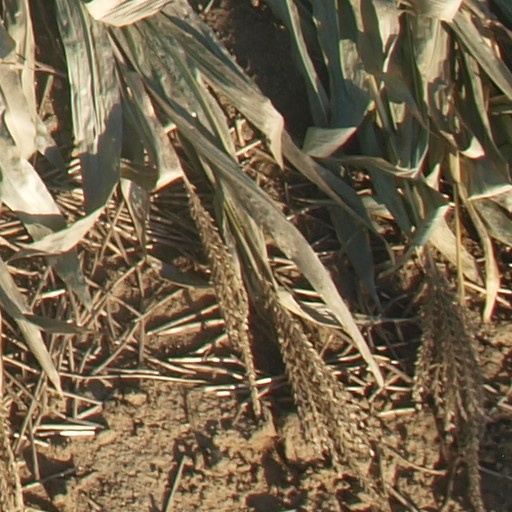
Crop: maize; corn